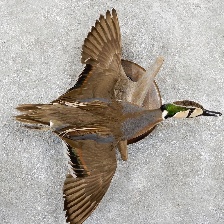
Species: BAIKAL TEAL
Scientific name: ANAS FORMOSA
ImageNet parent category: drake